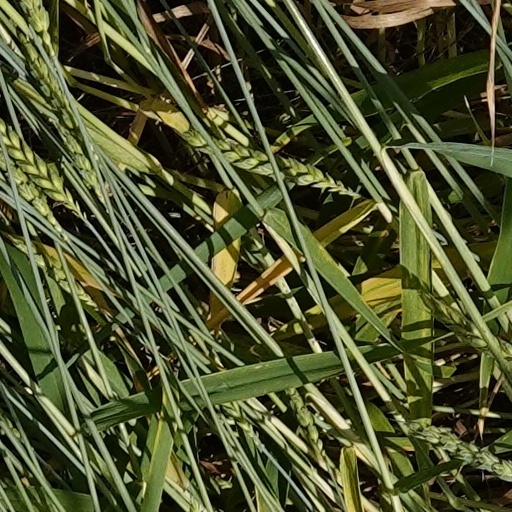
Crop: wheat